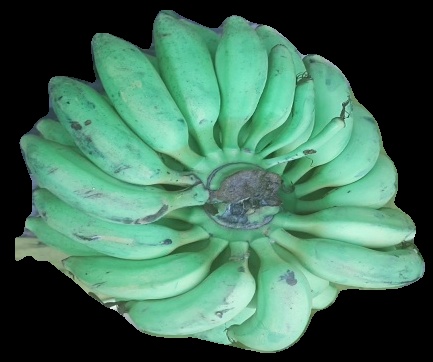
Variety: elakki-bale
Grade: grade2